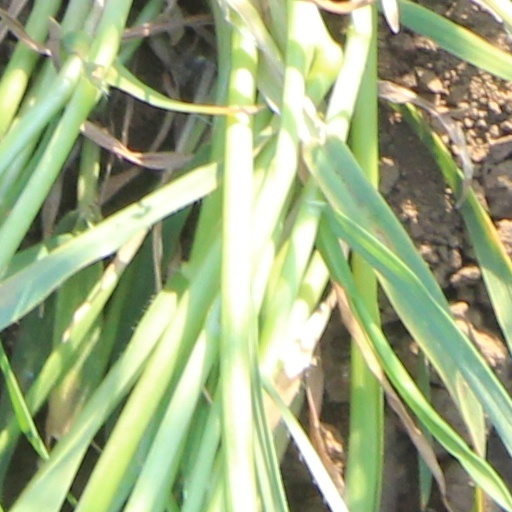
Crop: wheat